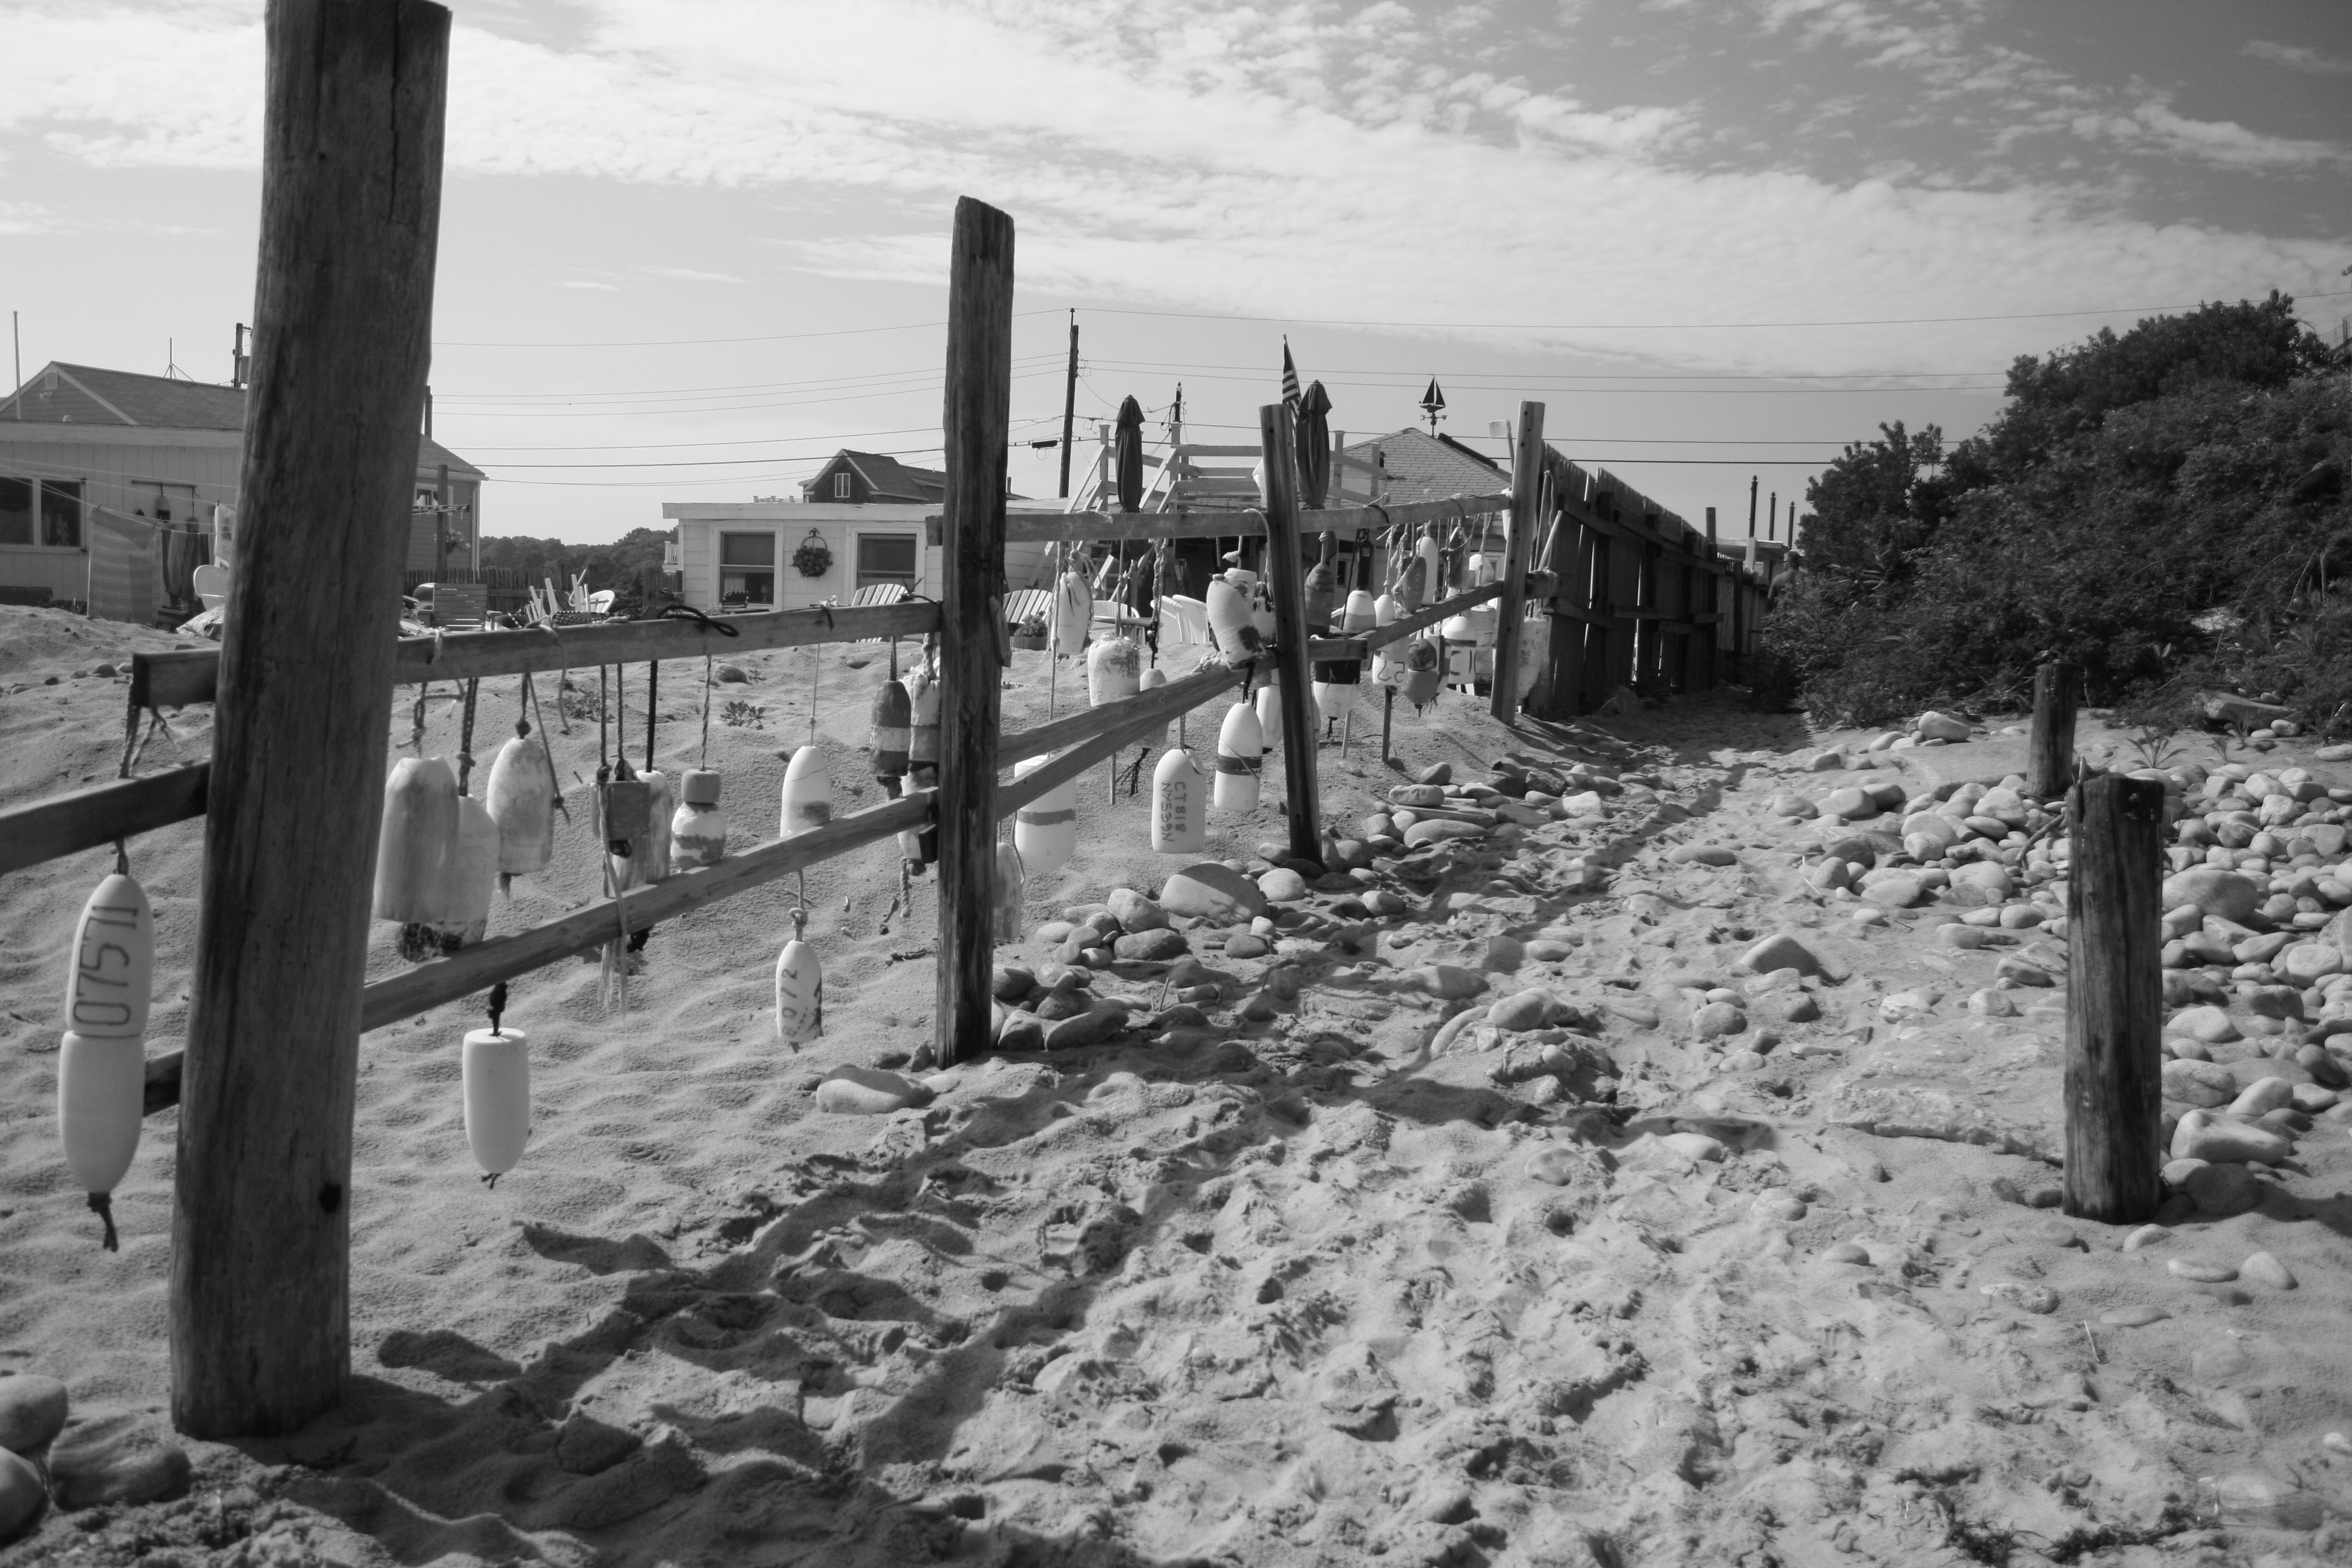
snow, winter, black and white, track, transport, weather, monochrome, photograph, history, monochrome photography